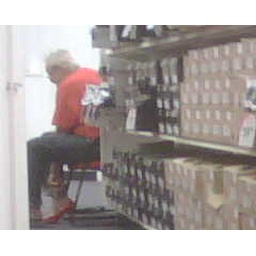
older man tryen on red high heels in shoe carnival